Evander Holyfield

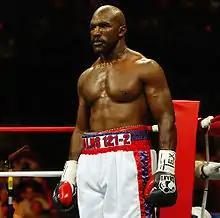
Holyfield vs. Savarese, 2007

Holyfield was initially criticized for his ongoing comeback; but he was adamant that his losses to Toney and Donald were the result of a shoulder injury, not of old age. Holyfield had looked better in his first four fights since Donald and appeared to have answered the critics who say that he lacked the cutting edge and ability to follow up on crucial openings that he had in his youth.